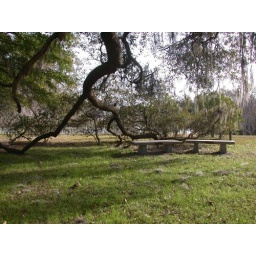
This is a large tree out at Kanapaha Botanical Gardens, under which many a person has gotten married